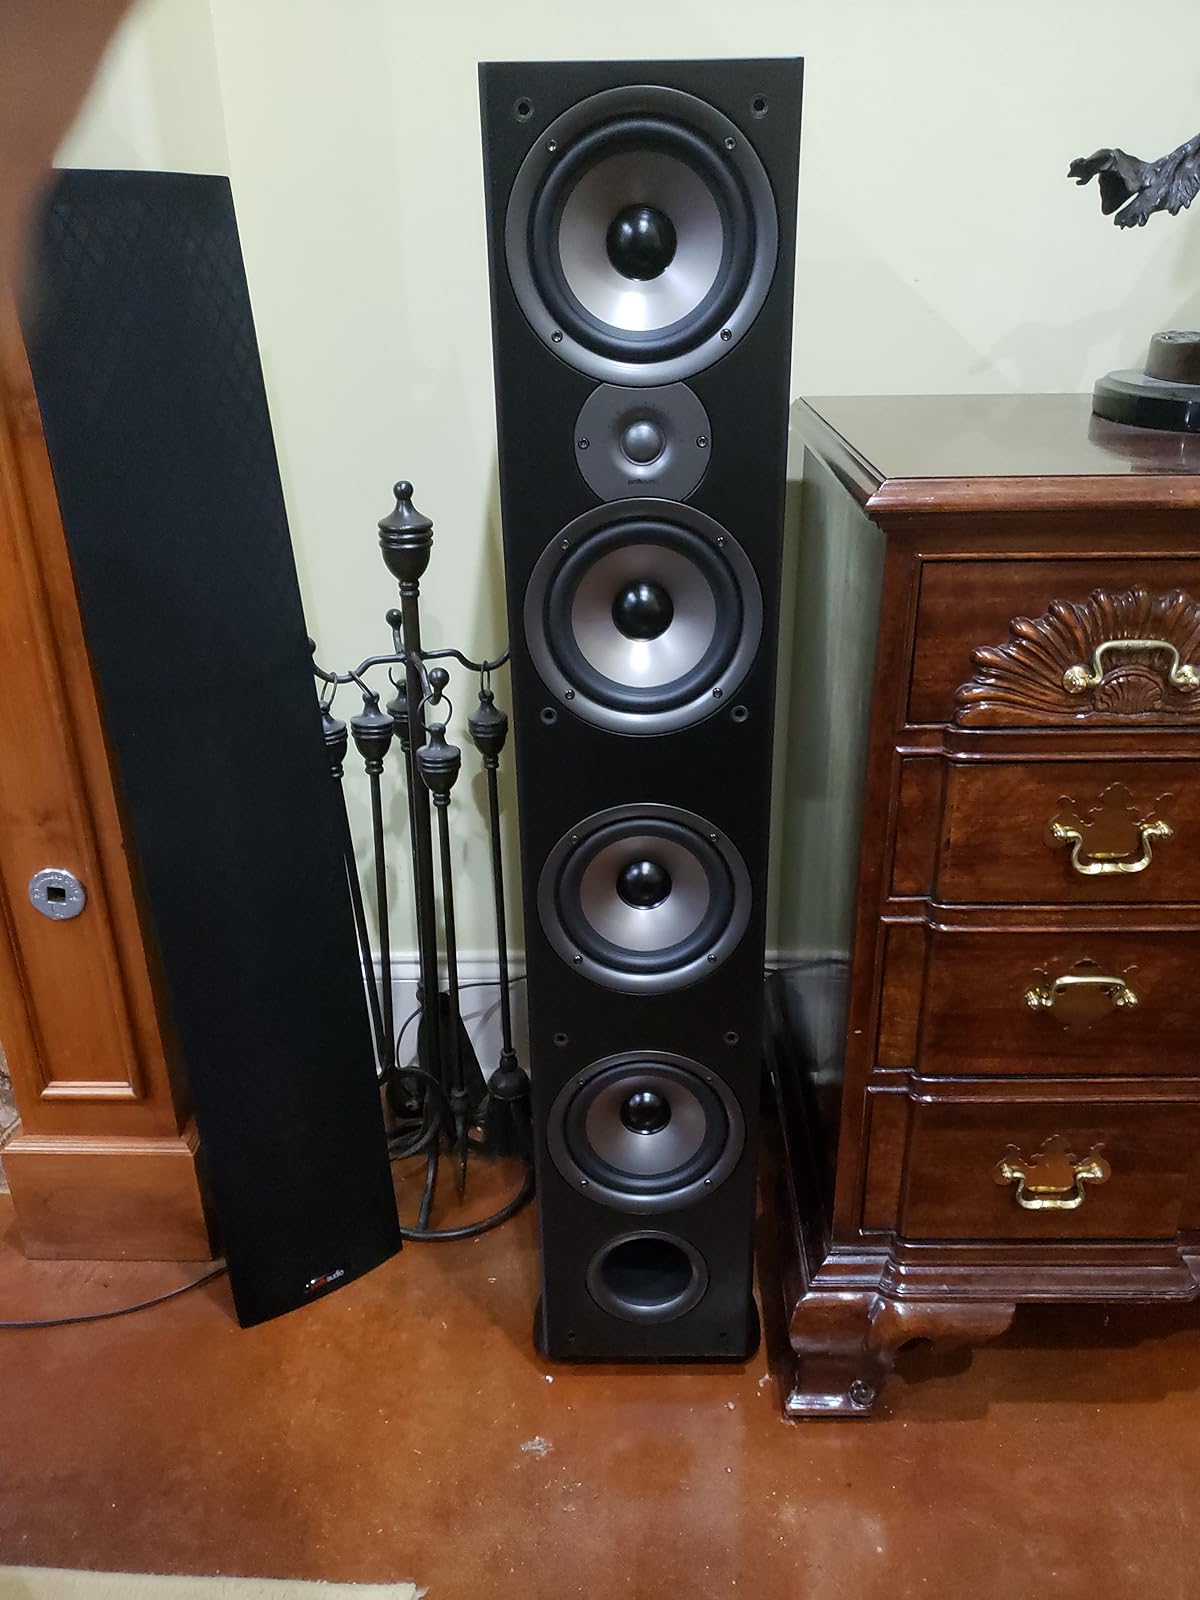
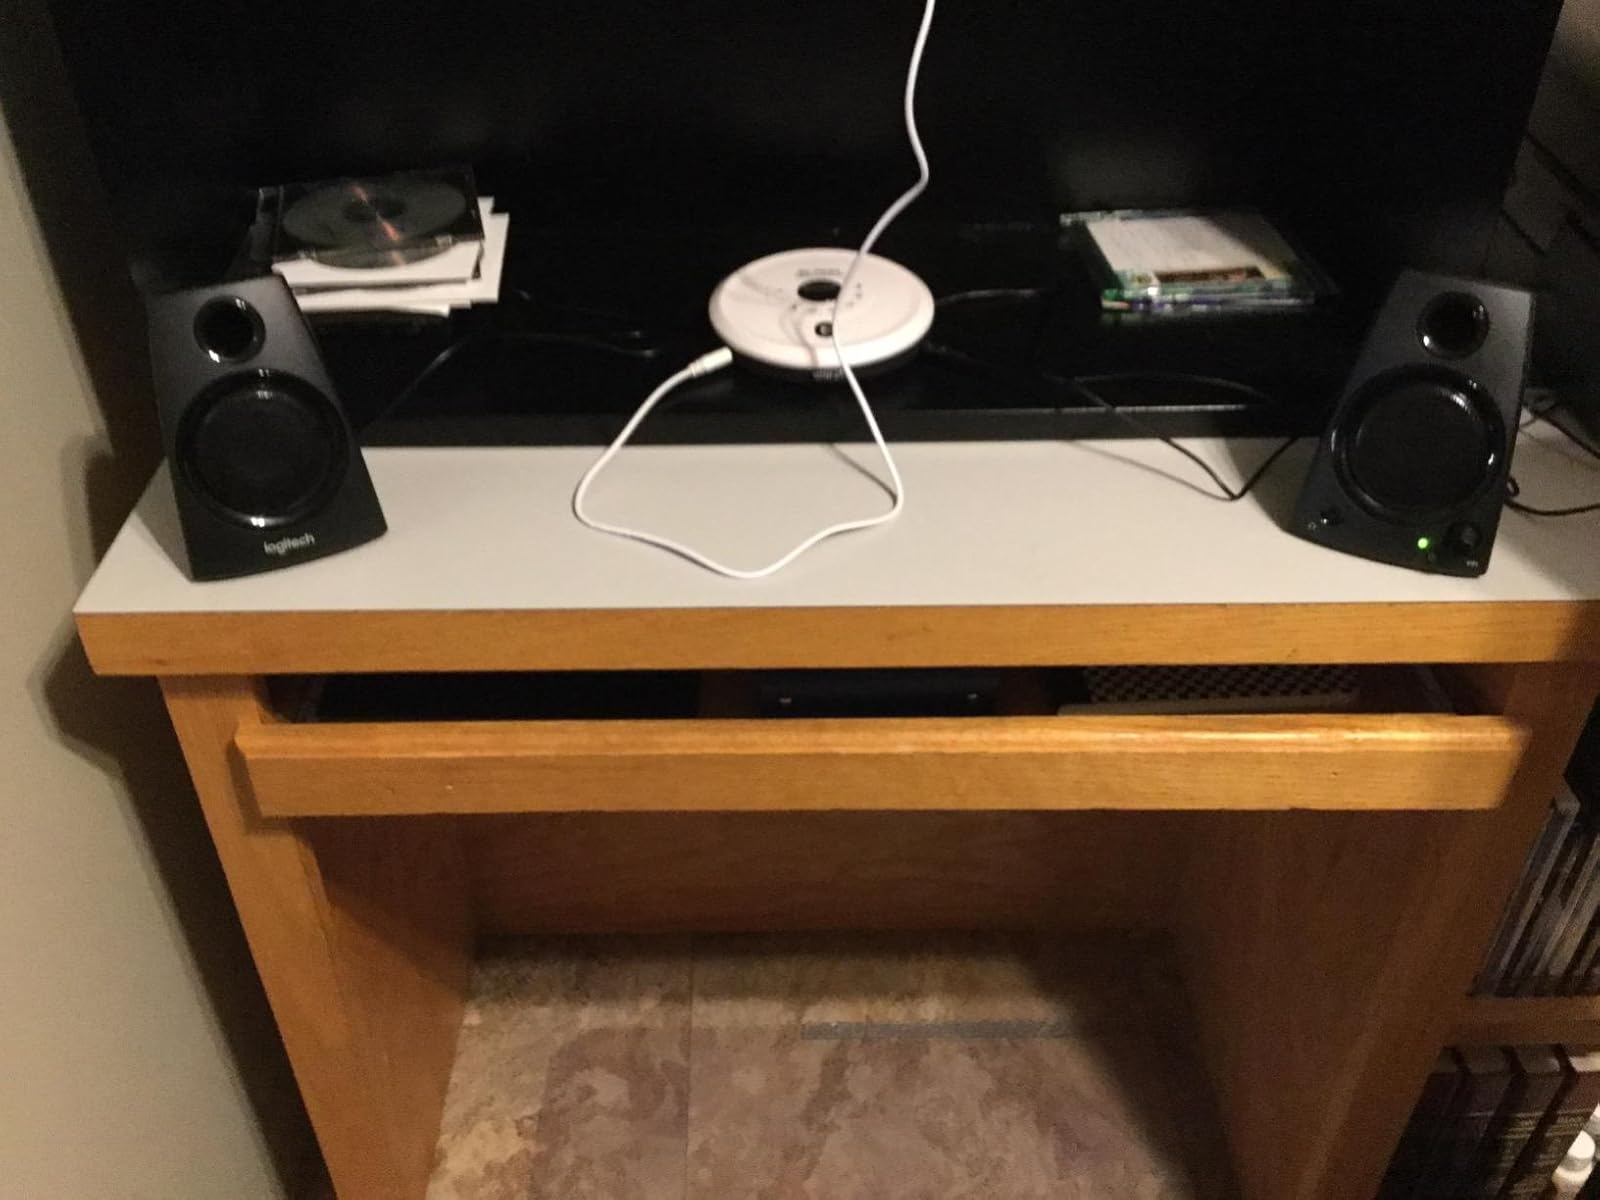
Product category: speaker
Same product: no